Soft book

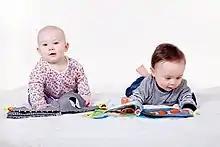
Two babies read a soft book

A soft book is a type of children's book intended for pre-readers aimed primarily at babies. Soft books are typically made of fabric, although they can also be made of soft plastic and used in the bath. They may also have an auditory component, such as cellophane sheets, to provide a crinkly sound. They may contain other features, including teething components, mirrors, flaps or different textures. Soft books typically feature no or very few words.